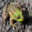
Label: frog